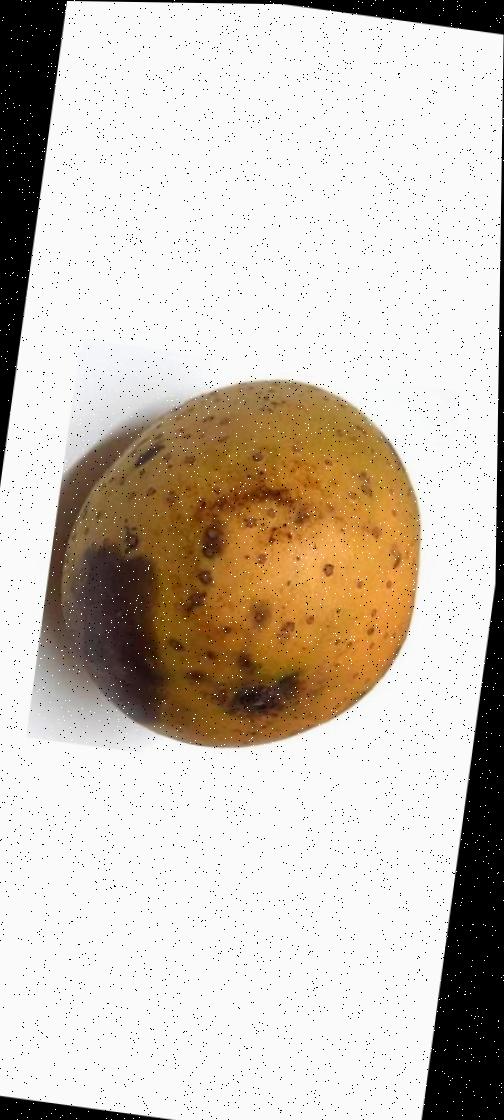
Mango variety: Gourmoti